McCullin (film)

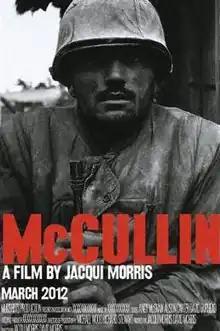
Cover of "McCullin"

McCullin is a 2012 feature-length documentary film, directed by David Morris and Jacqui Morris, about the life and work of photojournalist Don McCullin.